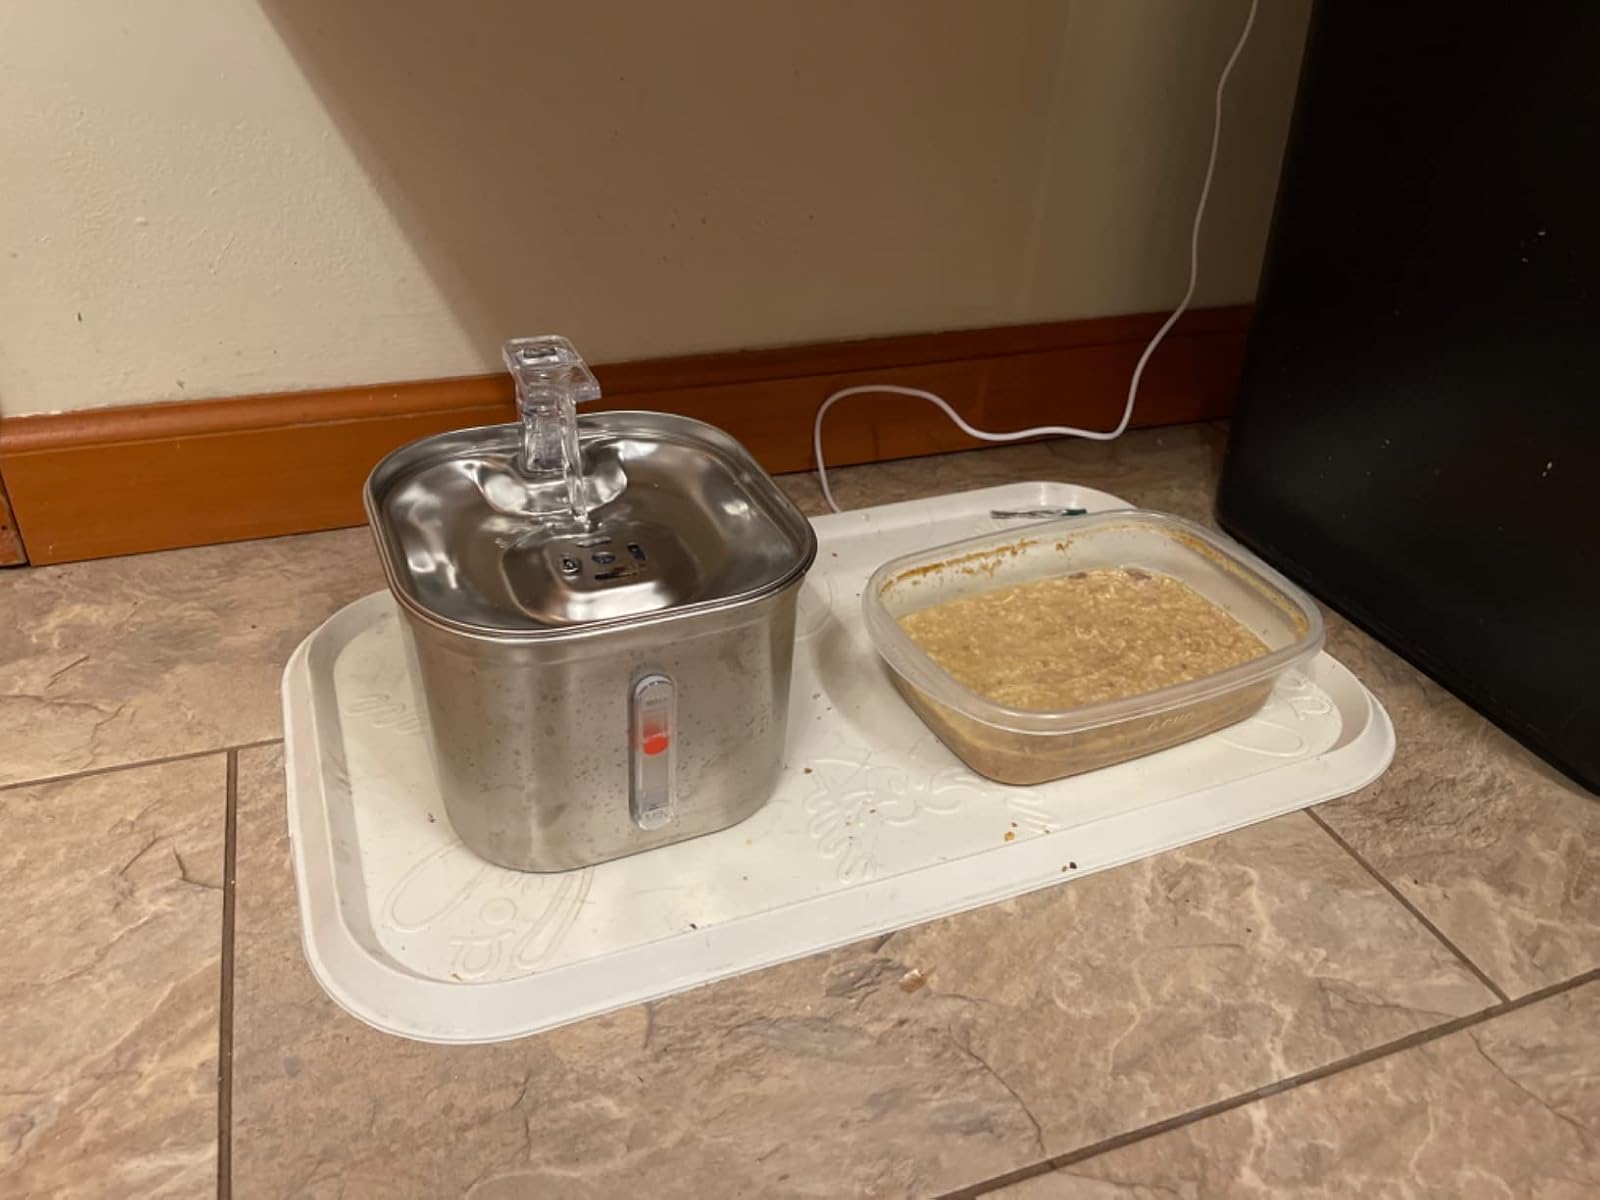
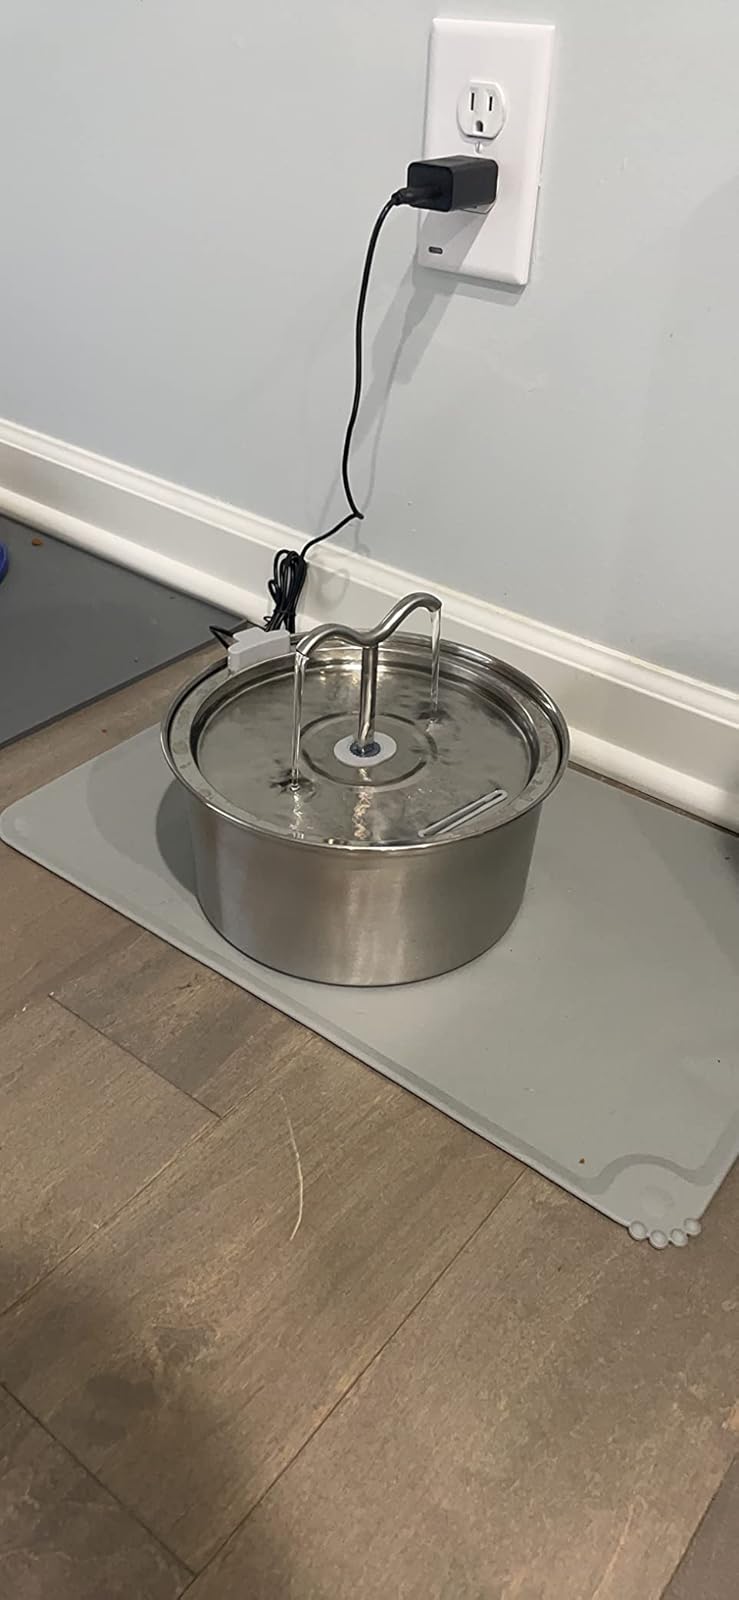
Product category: items_bowl
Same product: no